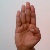
The image shows a hand gesture representing the letter 'B' in Indian Sign Language.